Manx language

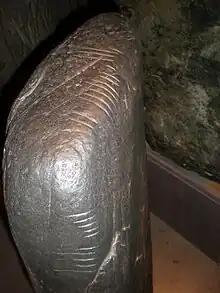
An ogham inscription on a stone in the Manx Museum written in Primitive Irish and which reads DOVAIDONA MAQI DROATA, "Of Dovaido, son of Droata"

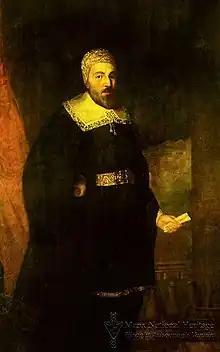
William Christian, better known as Illiam Dhone (Brown-haired William)

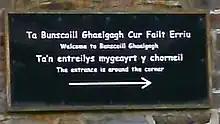
Sign at the Bunscoill Ghaelgagh at St John's

Manx is a Goidelic language, closely related to Irish and Scottish Gaelic. On the whole it is partially mutually intelligible with these, and native speakers of one find it easy to gain passive, and even spoken, competency in the other two.